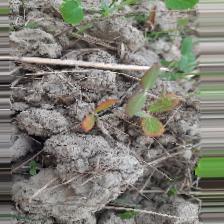
Label: Lentil Rust